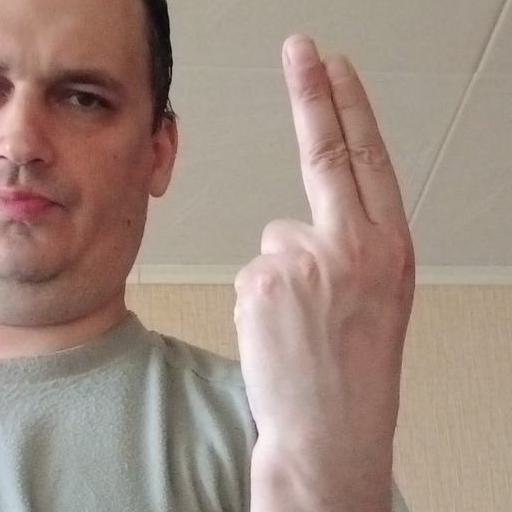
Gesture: two_up_inverted